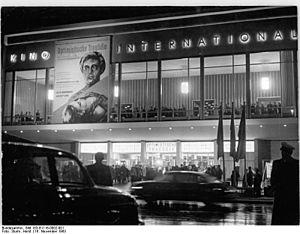
Samson Iossifovitch Samsonov de son vrai nom Samson Iossifovitch Edelstein, né à Novozybkov le 23 février 1921 et mort à Moscou le 31 août 2002, est un réalisateur et scénariste soviétique et russe qui a reçu le titre honorifique d'Artiste du peuple de l'URSS en 1991. Membre de l'Union cinématographique de l'URSS.